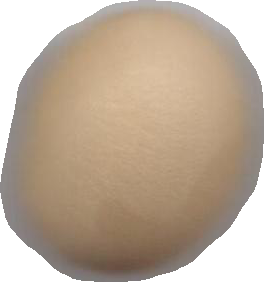
Variety: Grobogan